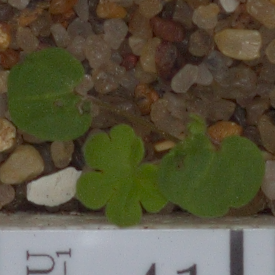
Label: smallflowered_cranesbill